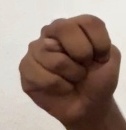
ASL sign: N